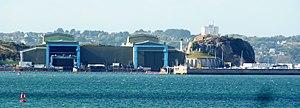
L'Île Longue vue depuis Lanvéoc
L’île Longue, en breton Enez Hir, est une presqu'île bretonne située dans la rade de Brest qui sert de base sous-marine à la Marine nationale française pour ses sous-marins nucléaires lanceurs d'engins.